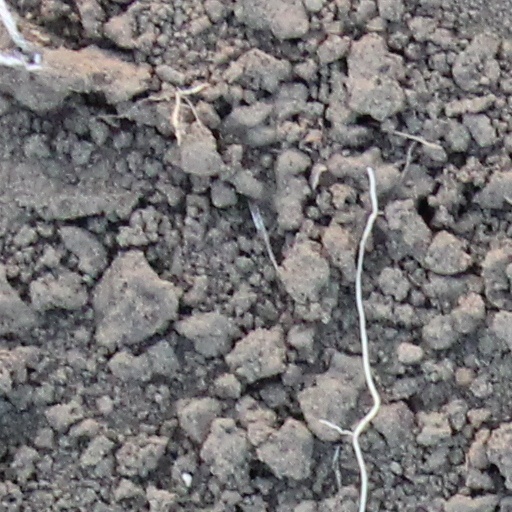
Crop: wheat